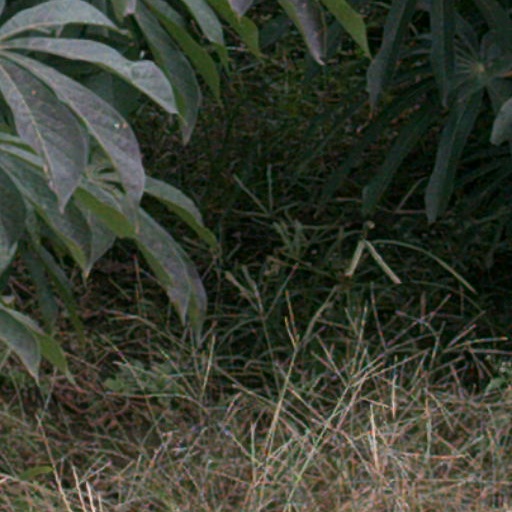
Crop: cassava